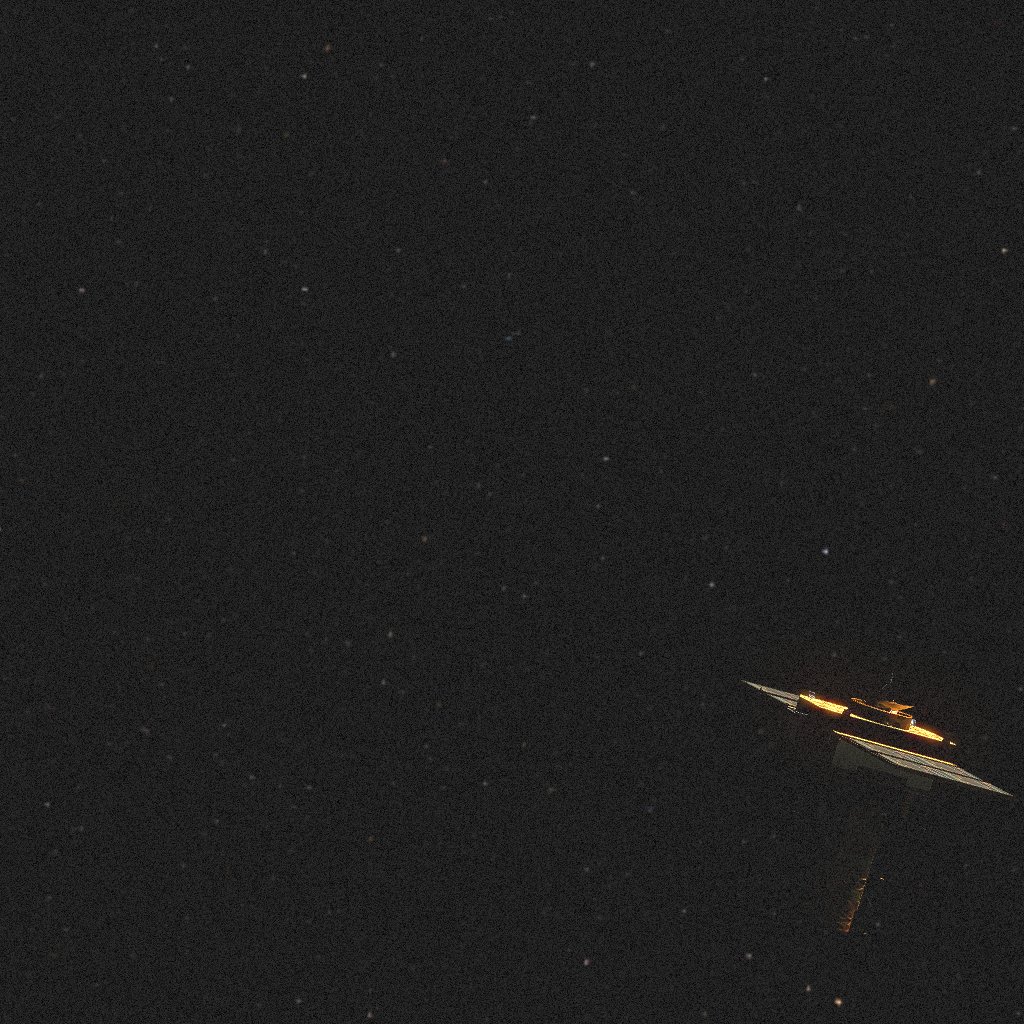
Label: soho